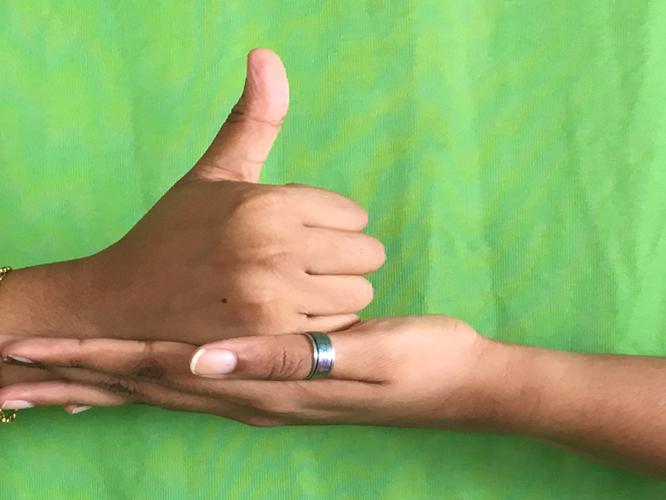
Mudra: Shivalinga
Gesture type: double_hand